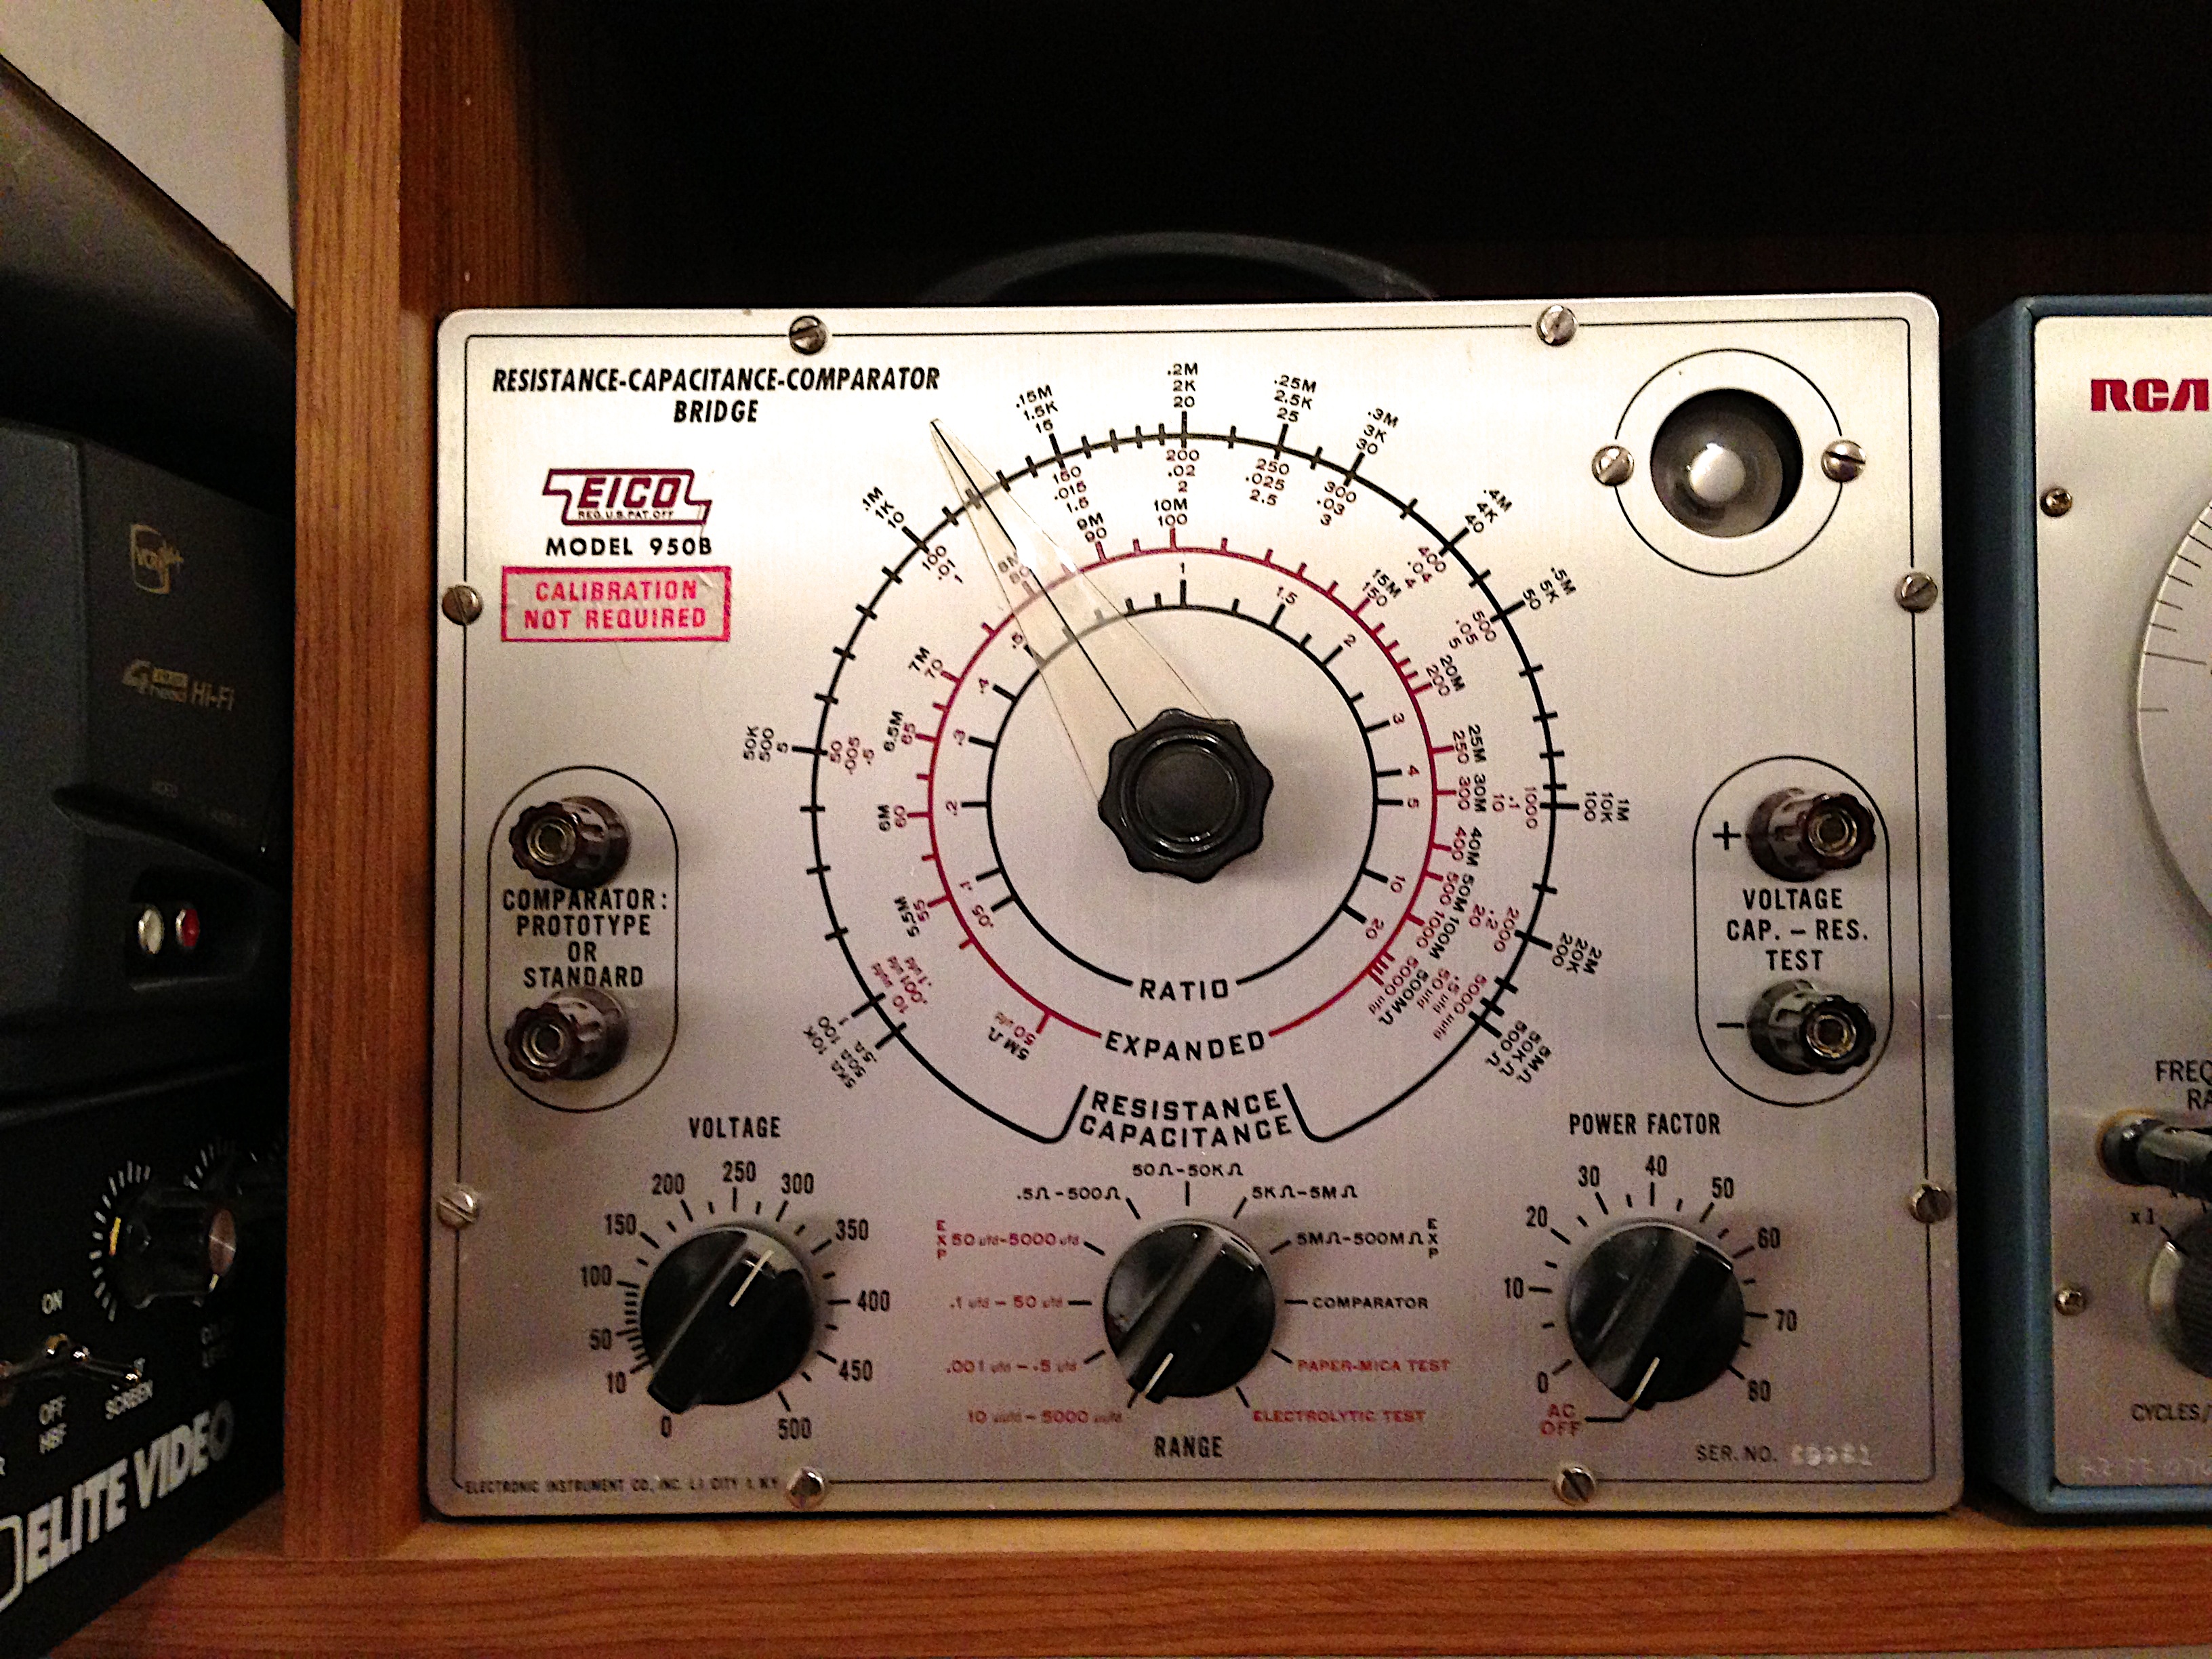
technology, radio, electronics, electronic device, electronic instrument, communication device, stereophonic sound